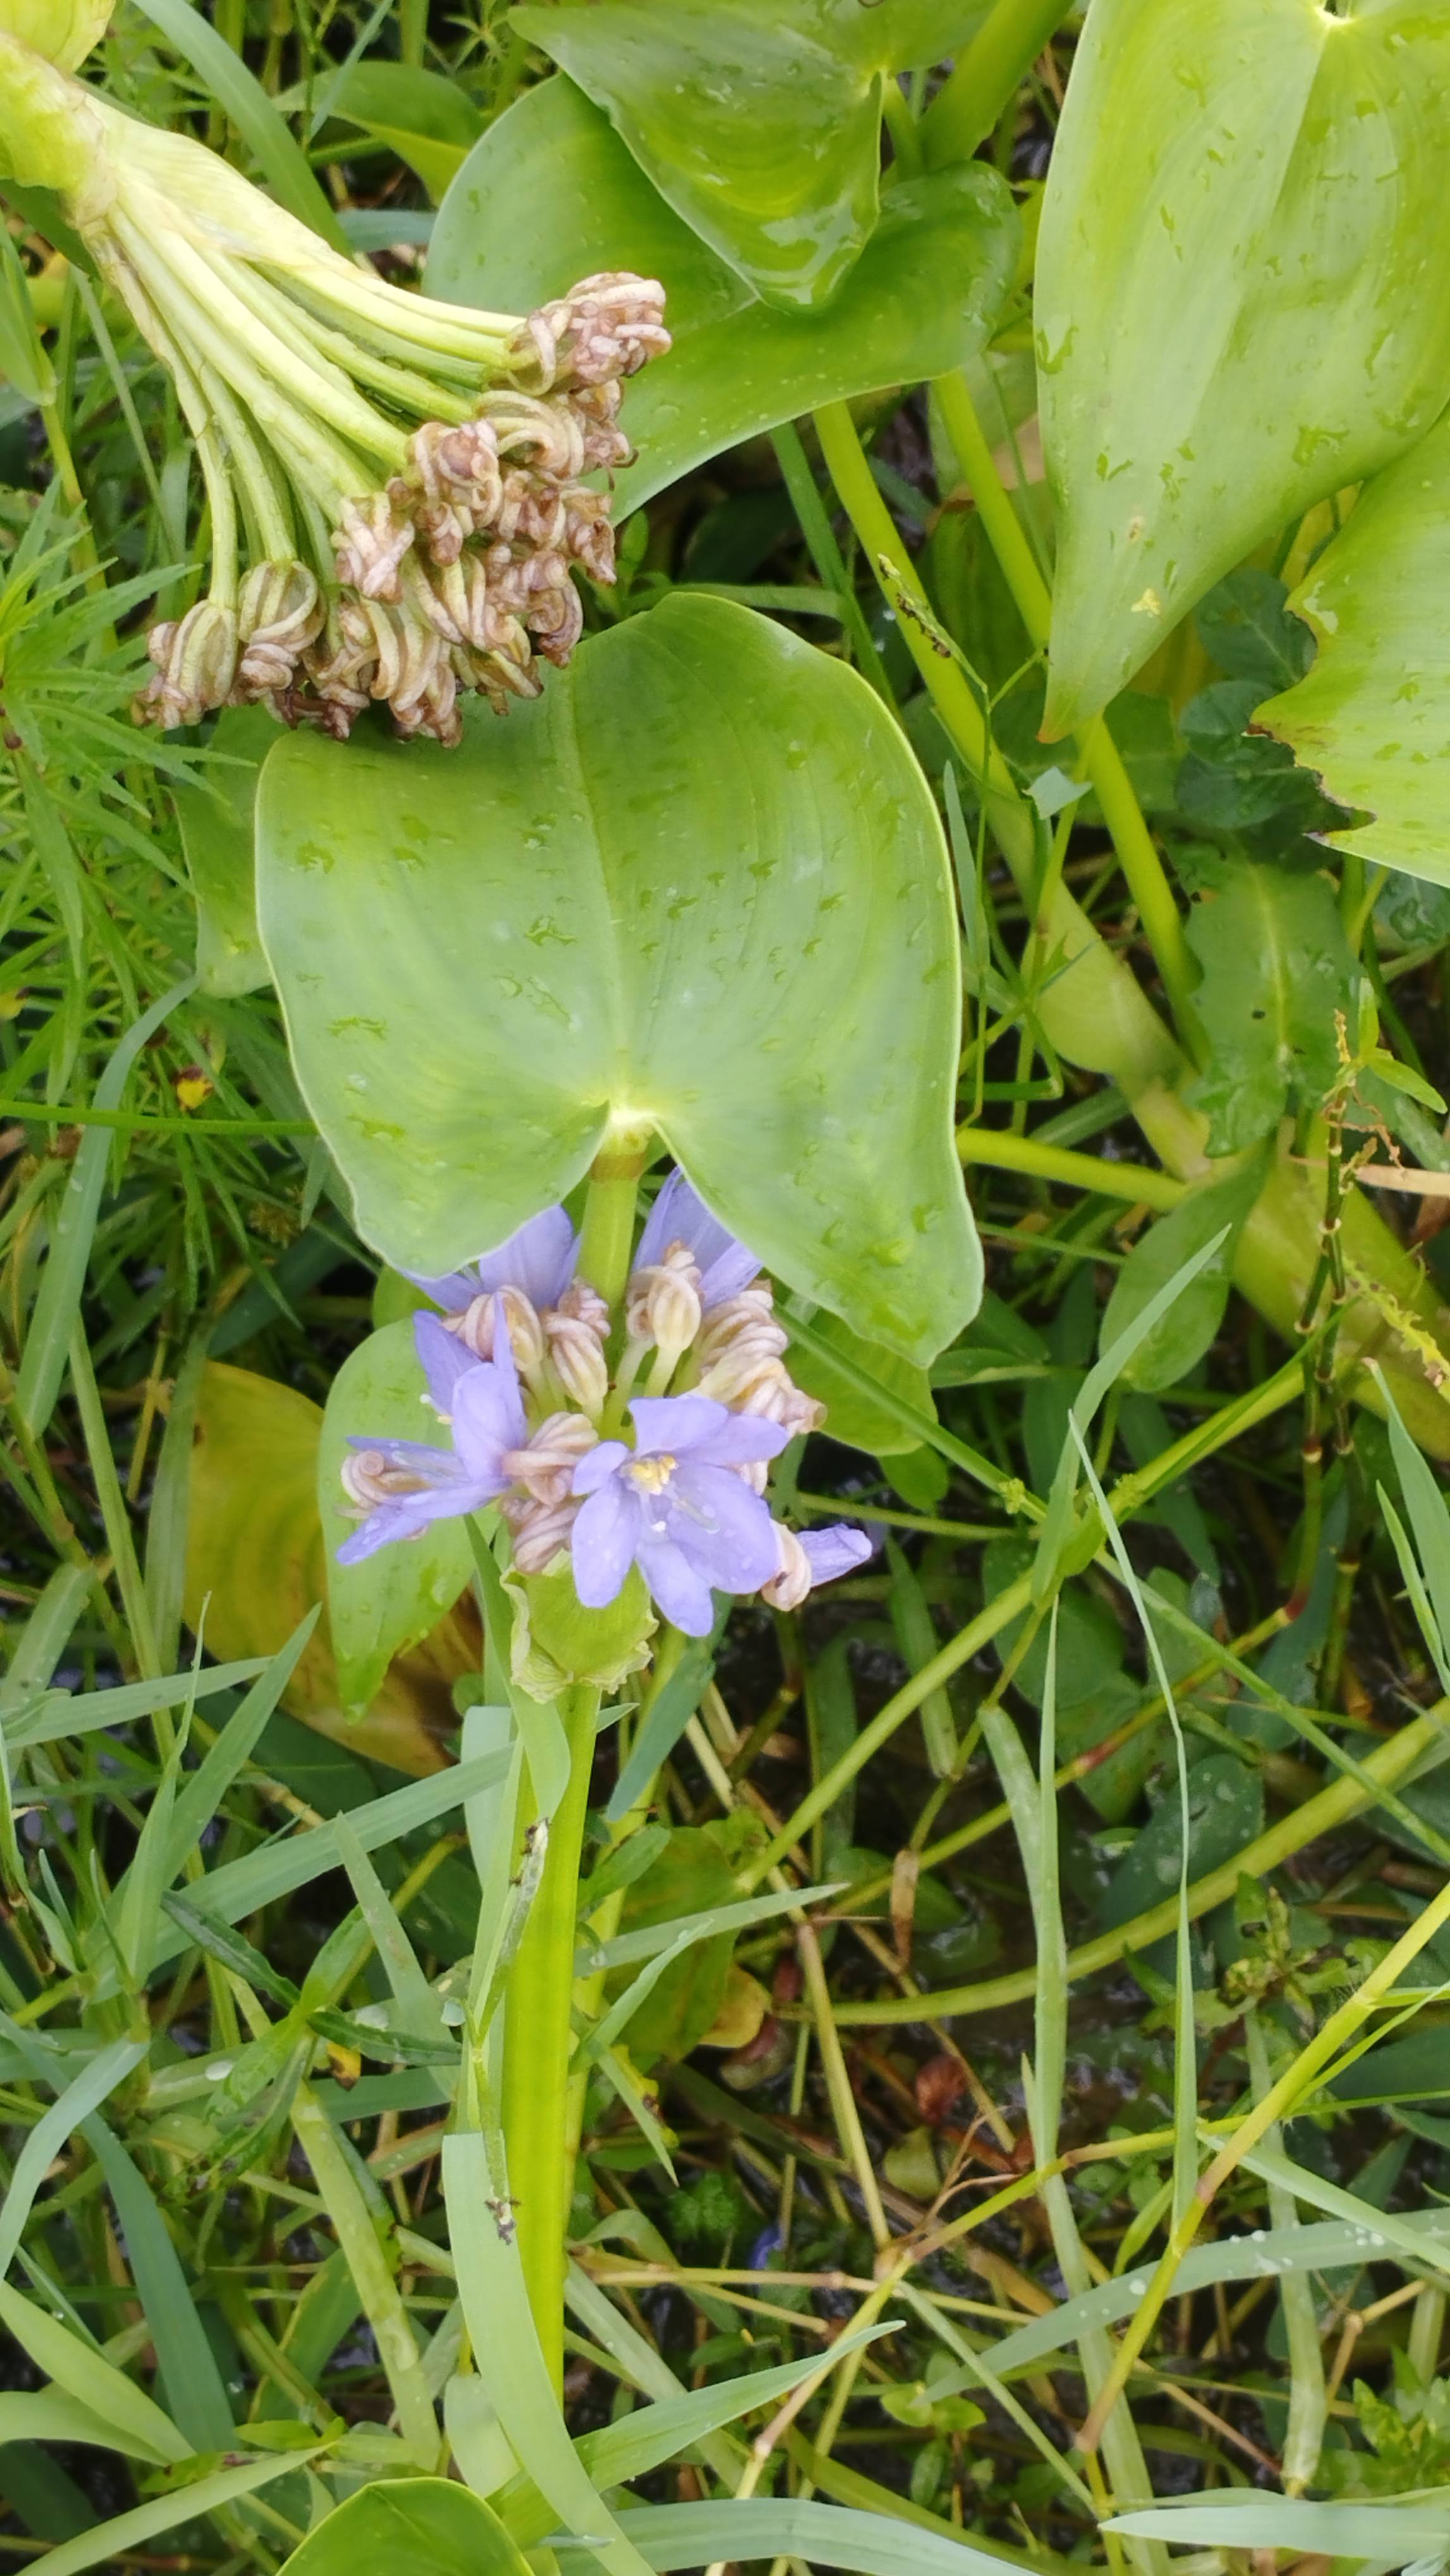
Species: Heartleaf False Pickerelweed (Monochoria korsakowii)